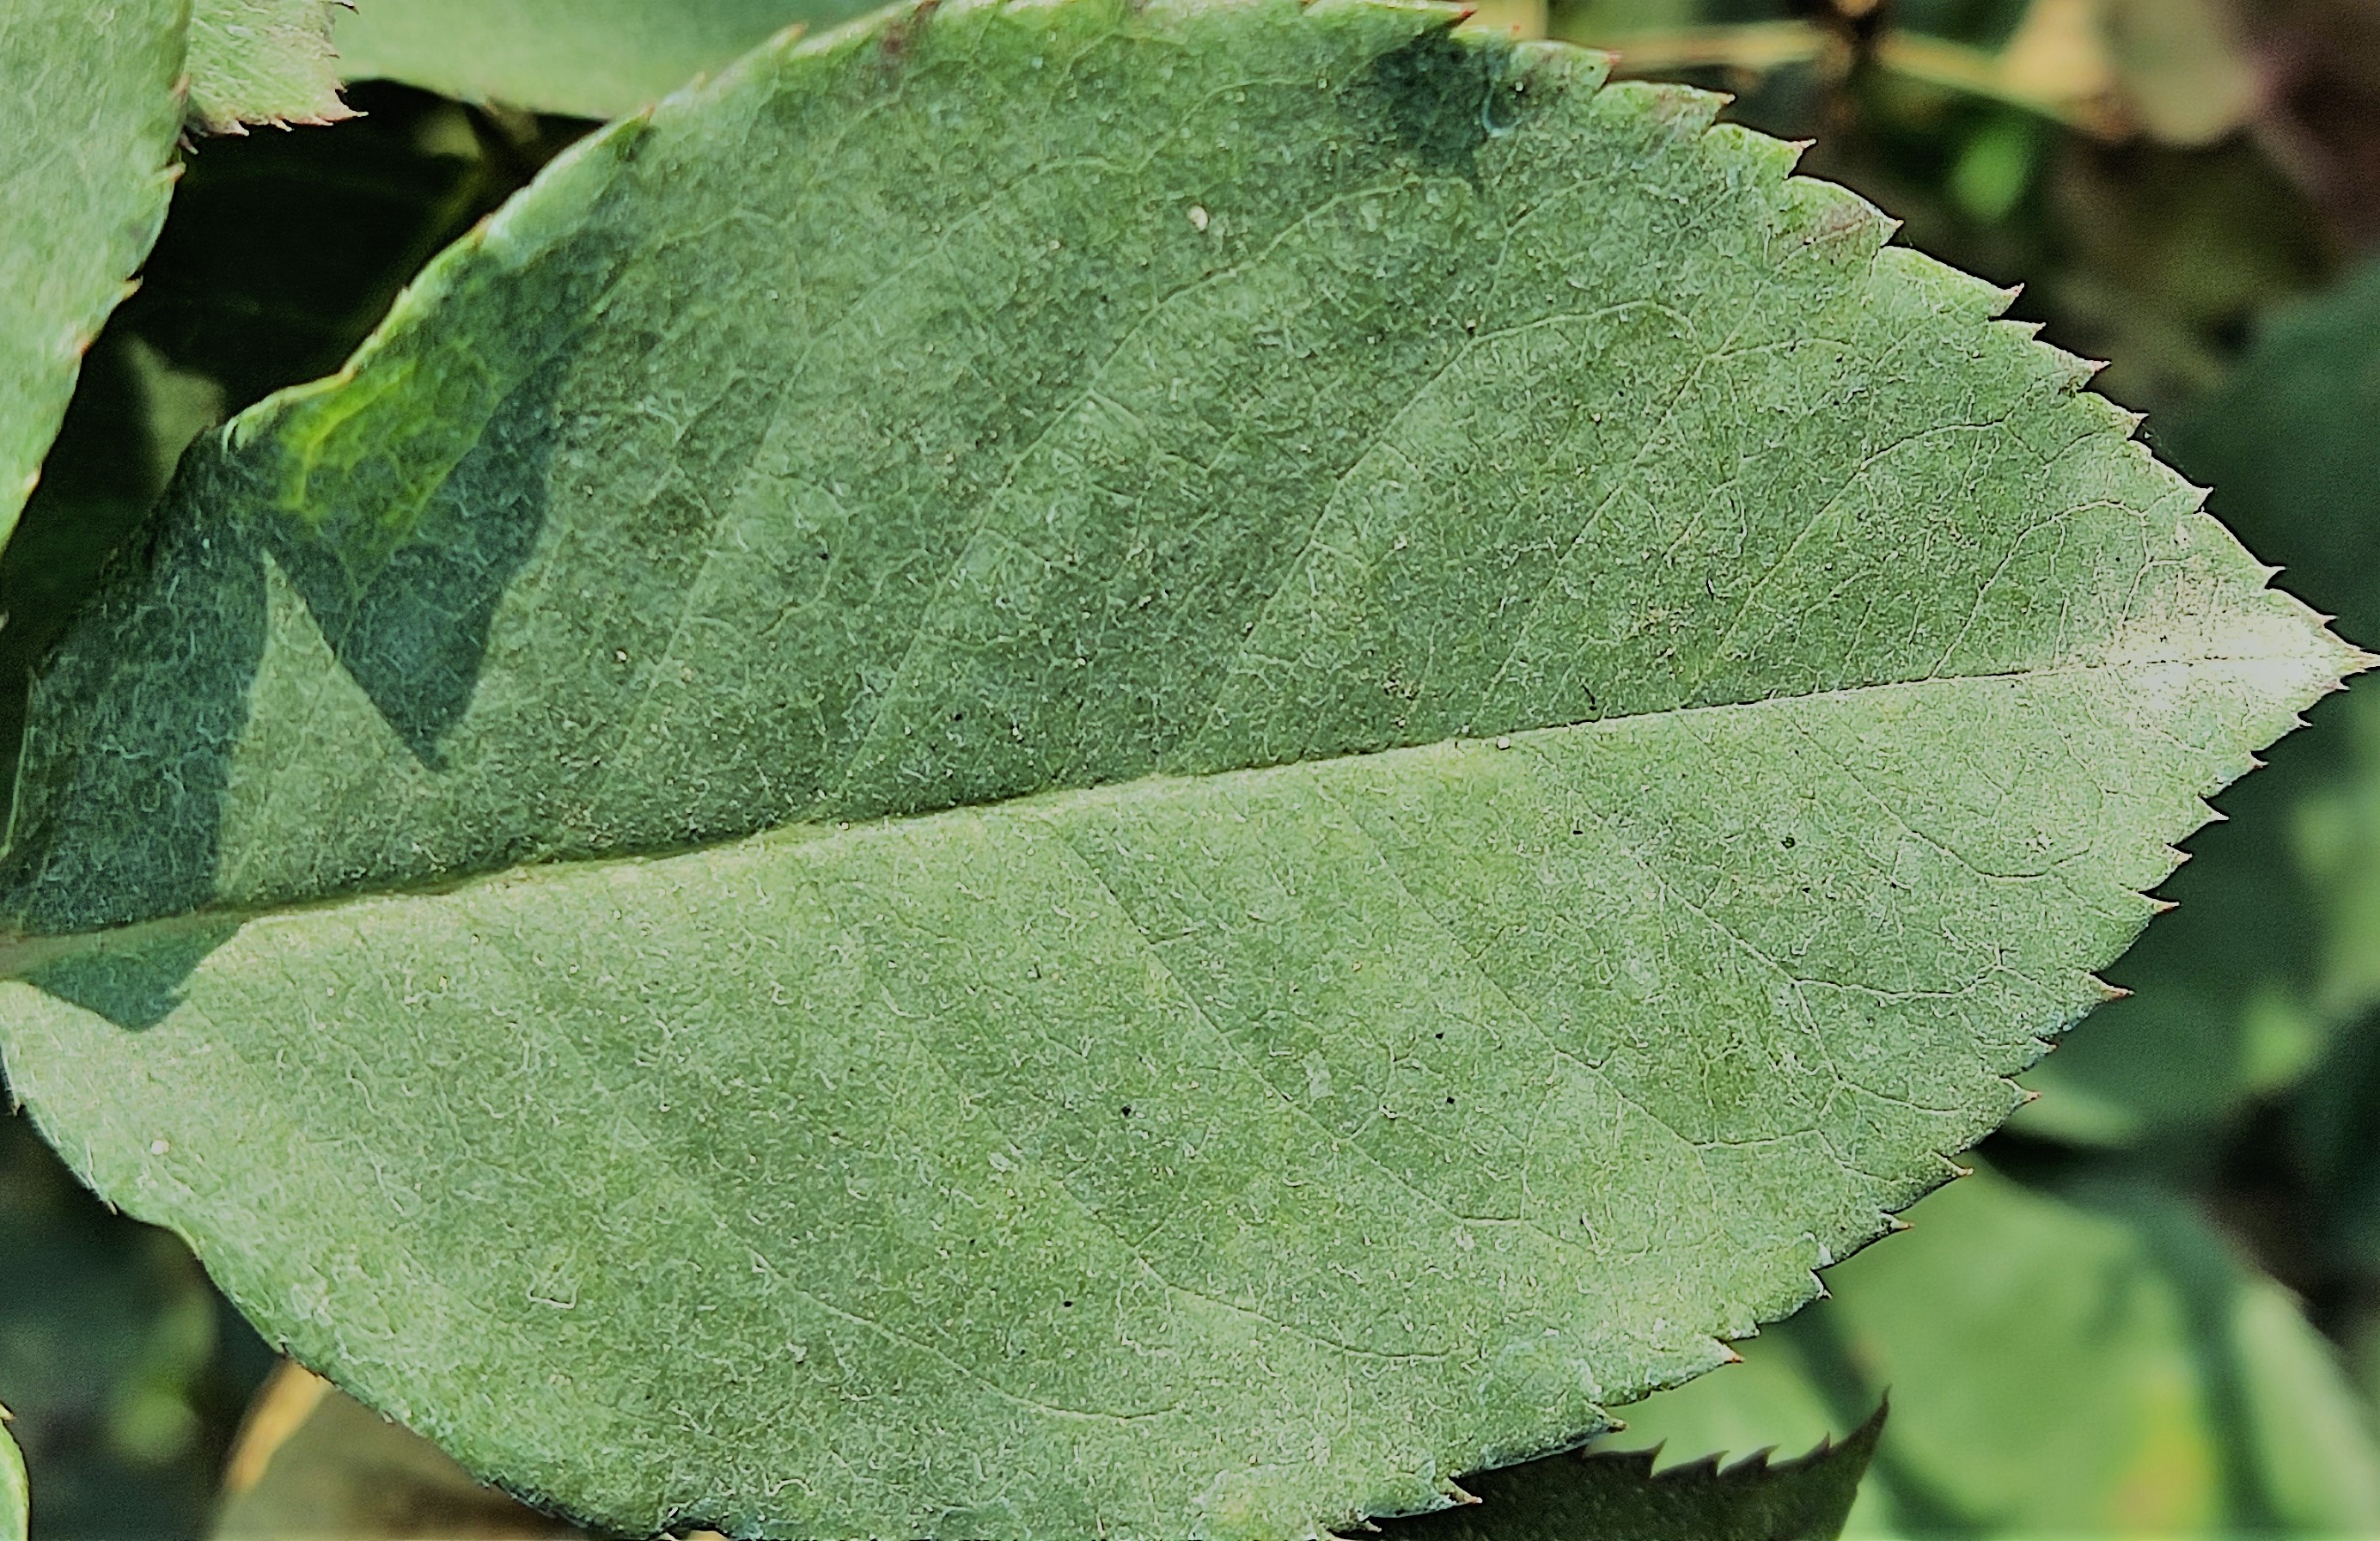
Label: Fresh Leaf